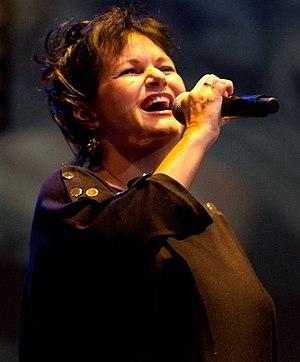
Maurane à la Fête de la Fédération Wallonie-Bruxelles.